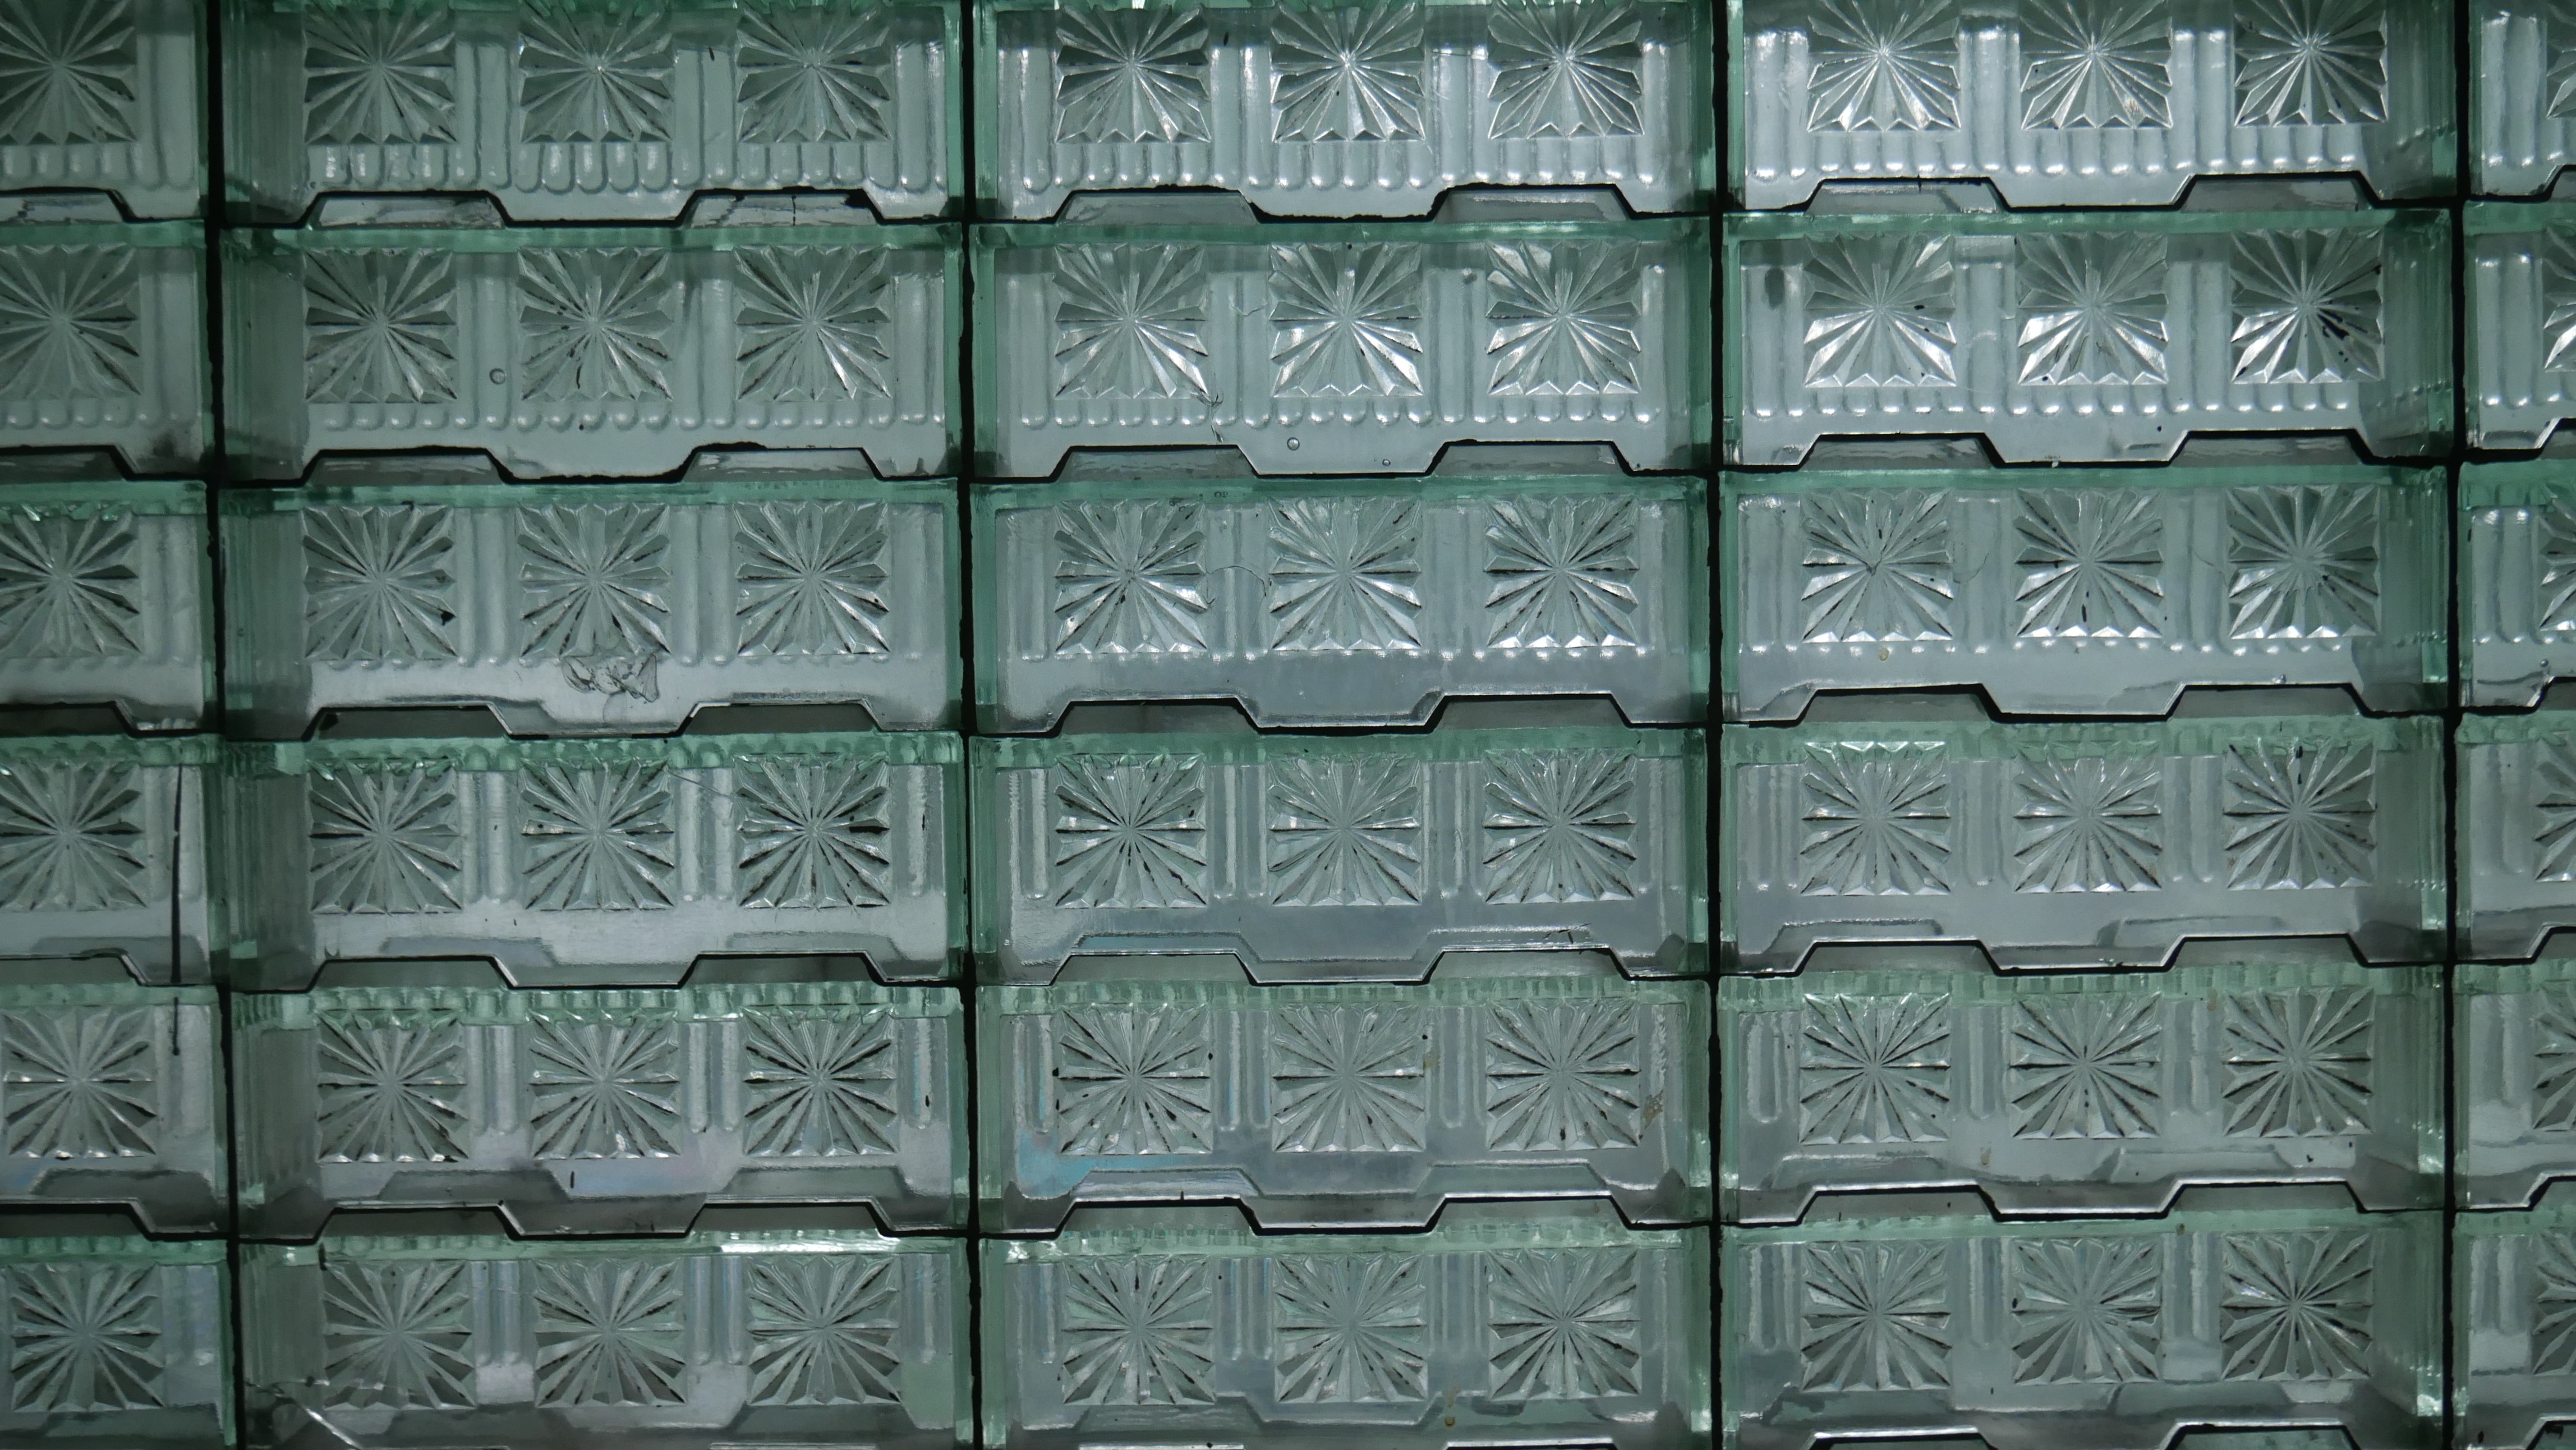
structure, texture, glass, wall, pattern, green, metal, material, product, symmetry, glass panes